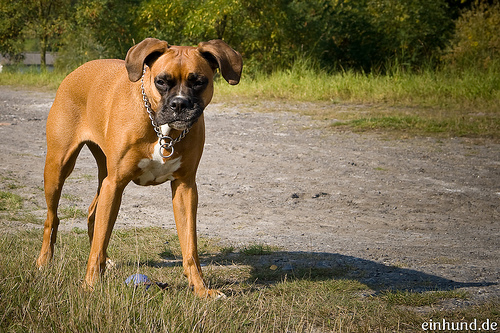
Animal: dog
Breed: boxer